Nagyar

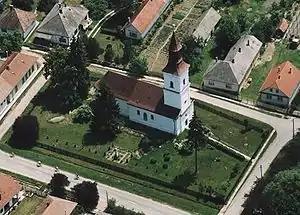
Aerial photography of Nagyar

It covers an area of and has a population of 630 people (2020).